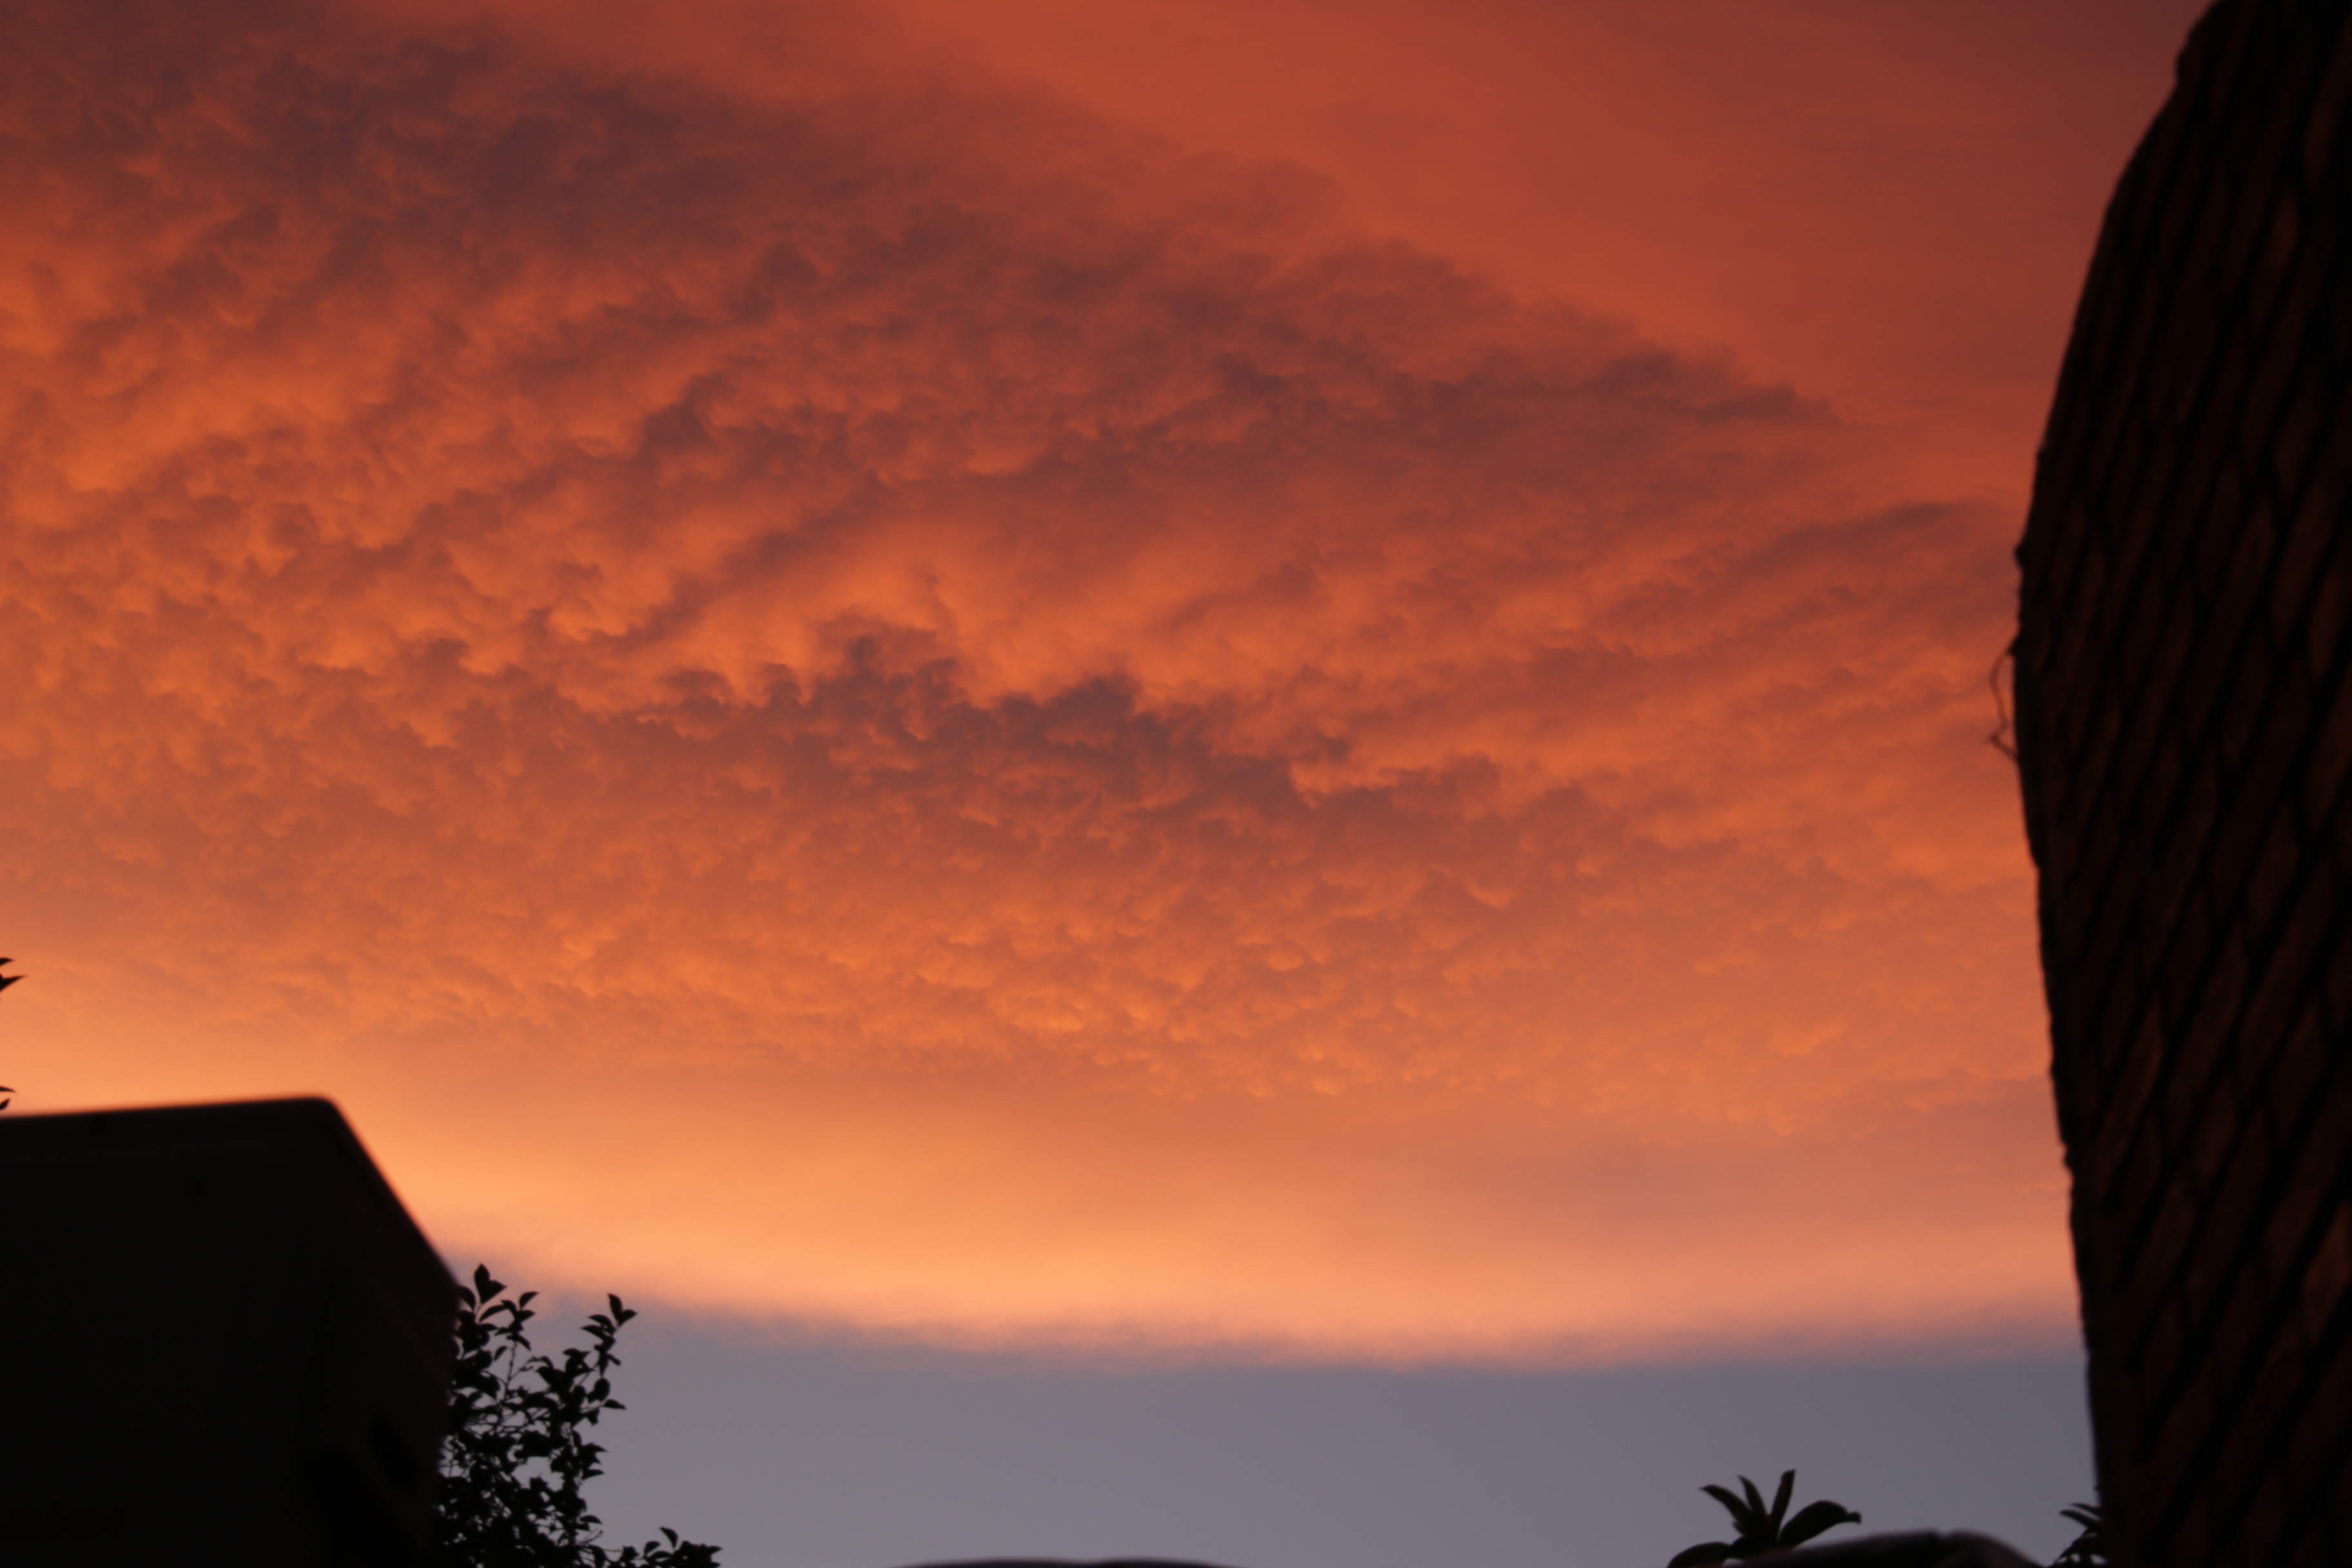
sky, afterglow, cloud, sunset, red sky at morning, orange, red, sunrise, evening, dusk, atmospheric phenomenon, atmosphere, horizon, morning, tree, dawn, cumulus, meteorological phenomenon, heat, landscape, plant, silhouette, night, sun, celestial event